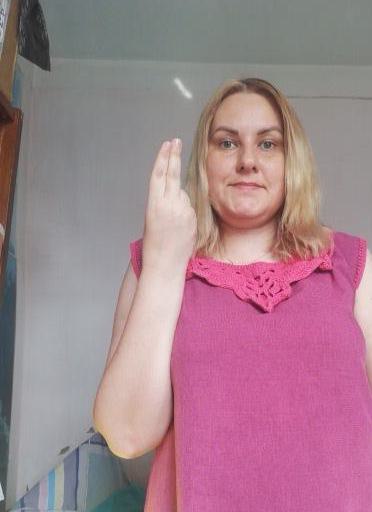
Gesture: two_up_inverted